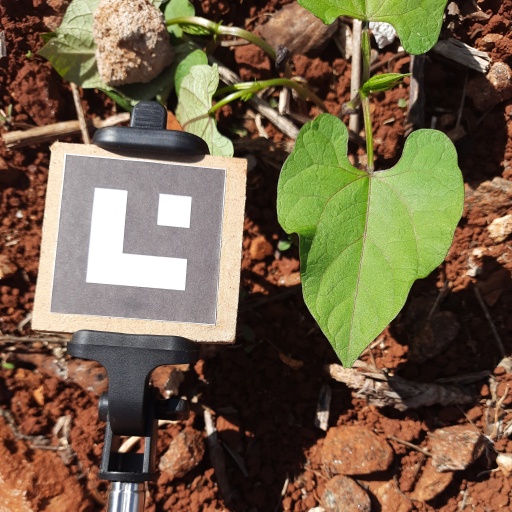
Observations: wavy surface, no eating holes, under sunlight